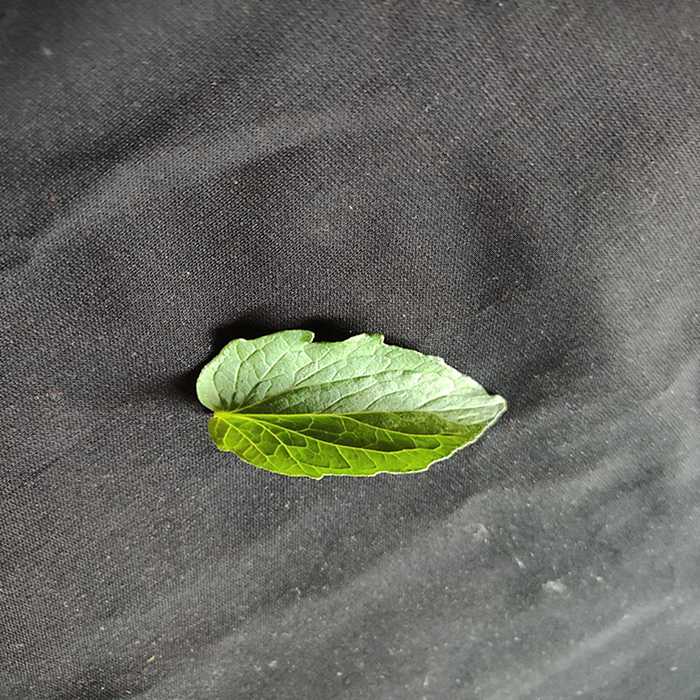
Plant: Tomato
Label: Tomato Fresh leaf